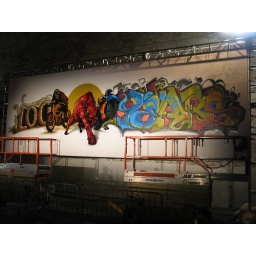
100 years IMS - red bull moto gp 2009 in indianapolis